Lake Pyar

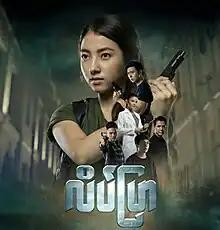
Poster

Lake Pyar is a Burmese crime detective action television series. It aired on Canal+ Zat Lenn, on every Thursday at 20:00. Season 1: A Sword of Truth aired from October 17 to December 5, 2019 for 8 episodes and season 2: Light and Dark aired from January 28 to March 18, 2021 for 8 episodes.